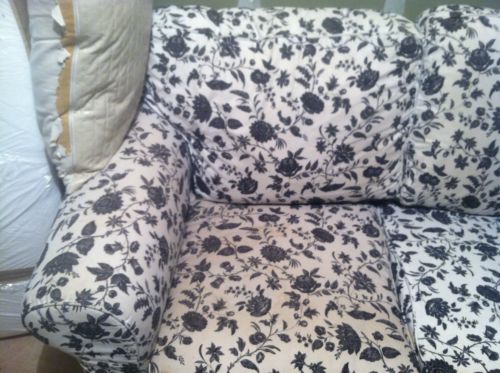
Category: sofa